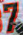
Number: 7